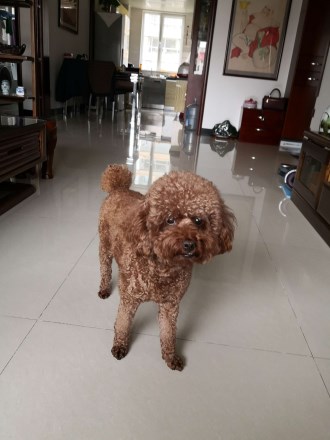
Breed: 7449-n000128-teddy